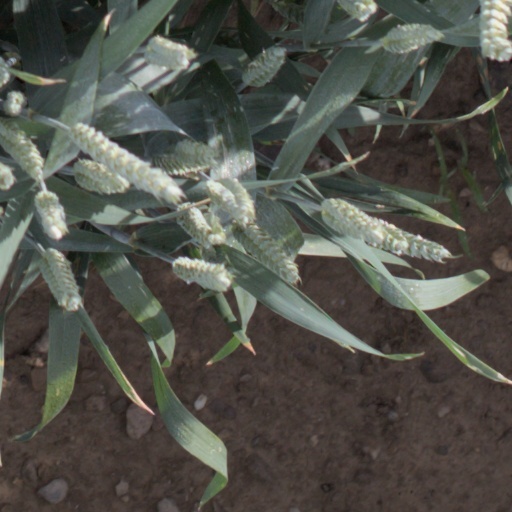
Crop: wheat